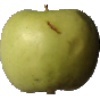
Label: Apple Golden 3